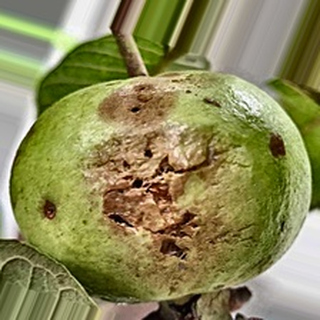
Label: guava_fruit_fly